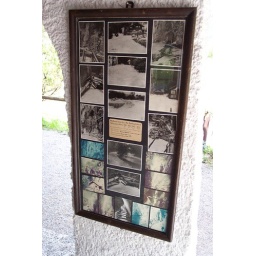
of the river gorge bridge in the Alps